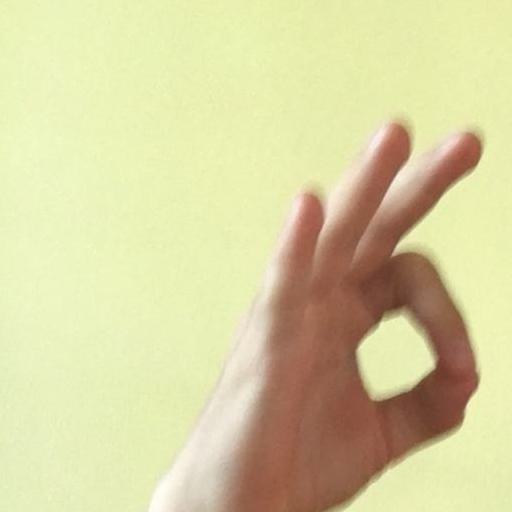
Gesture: ok